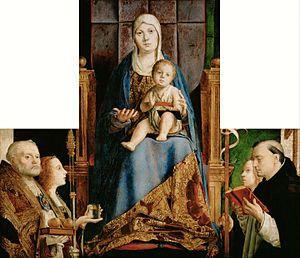
Nicolas de Myre ou Nicolas de Bari, communément connu sous le nom de « saint Nicolas », est né à Patare, en Lycie, vers 270 et mort à Myre en 345. Évêque de Myre en Lycie, il a probablement participé au premier Concile de Nicée au cours duquel il a probablement combattu l'arianisme.